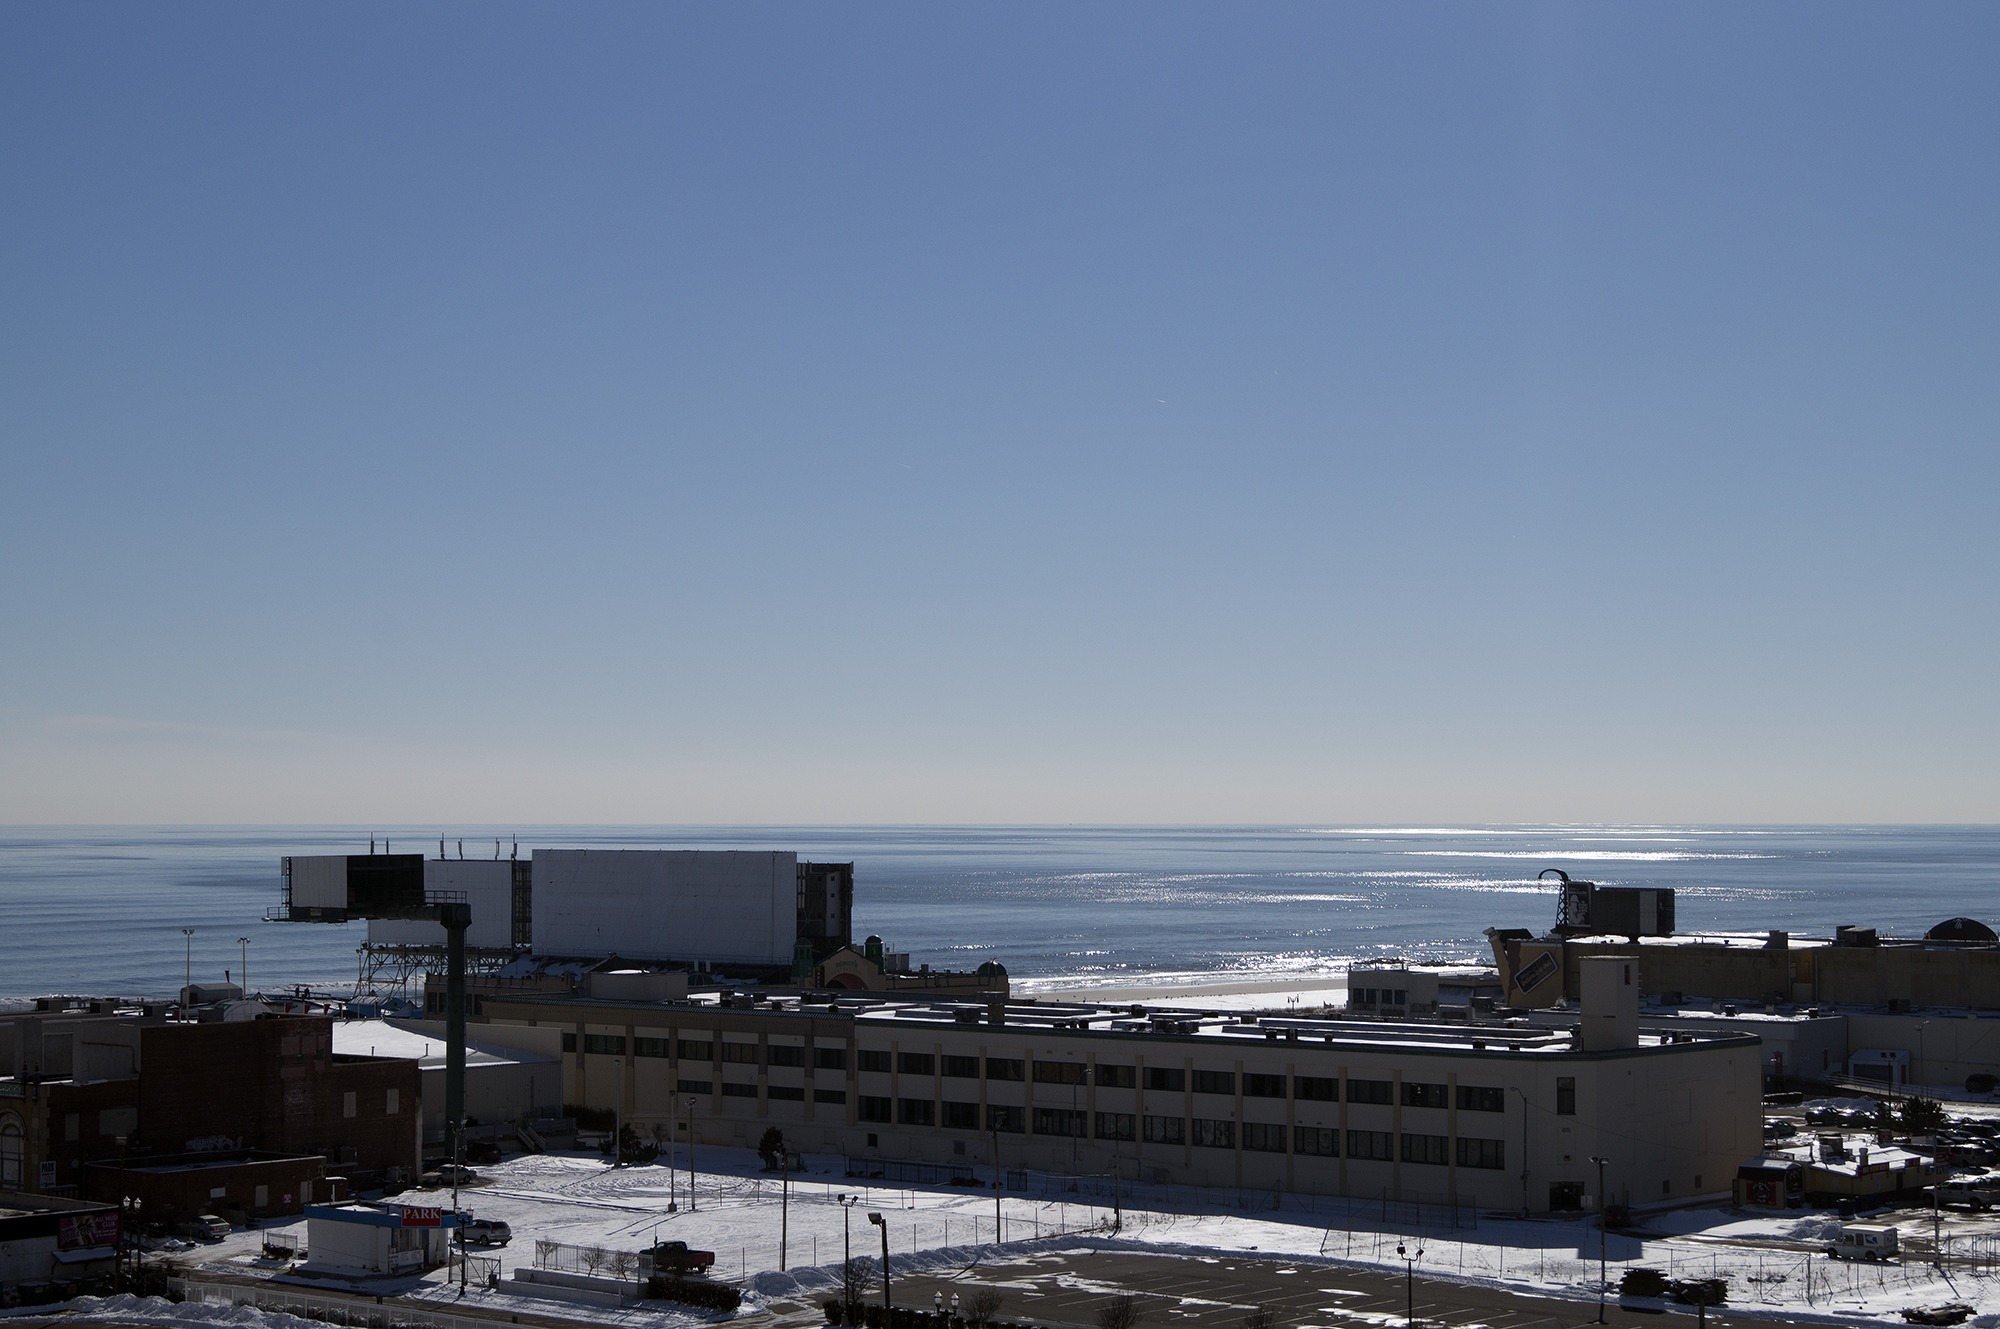
beach, sea, coast, ocean, horizon, snow, boardwalk, shore, city, vehicle, harbor, casino, new jersey, atlantic city